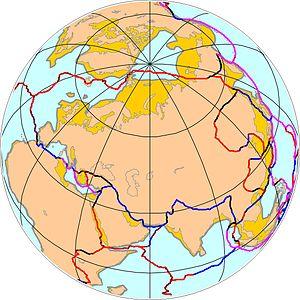
La plaque eurasiatique, plaque eurasienne ou plaque Eurasie, est une plaque tectonique de la lithosphère de la planète Terre. Sa superficie est de 1,1963 stéradians. On y associe généralement les plaques adriatique, de la mer Égée, anatolienne, de l'Amour, du Yangtsé, d'Okinawa, de la Sonde, birmane, de Timor, de la mer de Banda et de la mer des Moluques.